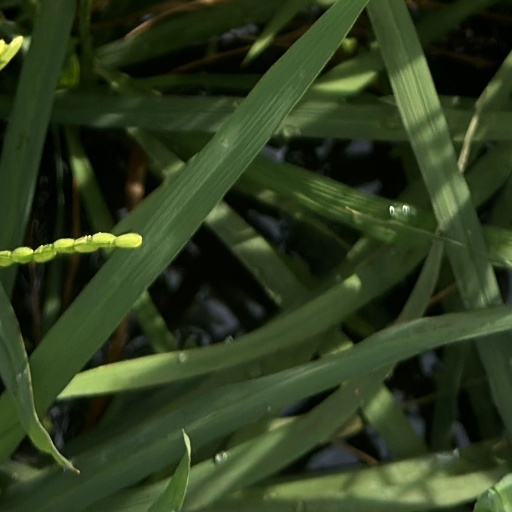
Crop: rice